Dahleez (2016 TV series)

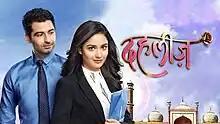

Dahleez is an Indian romantic drama television series that aired on StarPlus. It was produced by Fortune Productions of Farhan Salaruddin. The series aired from 14 March 2016 to 26 June 2016. It starred Harshad Arora and Tridha Choudhury.